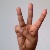
The image shows a hand gesture representing the letter 'W' in Indian Sign Language.